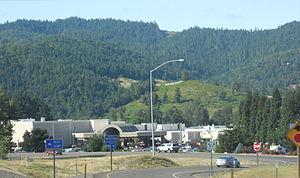
Canyonville est une municipalité américaine située dans le comté de Douglas en Oregon. Lors du recensement de 2010, sa population est de 1 884 habitants.